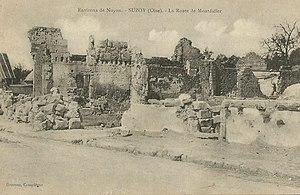
Vue du village détruit en 1918.
Suzoy est une commune française située dans le département de l'Oise en région Hauts-de-France.